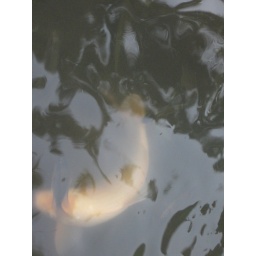
from pure stream.. river in wild forest